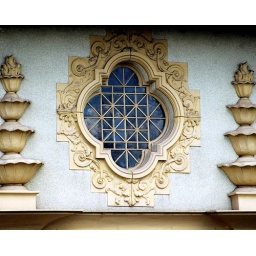
I love the clouds in the window too